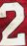
Number: 2